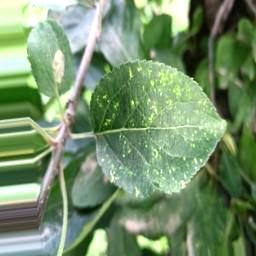
Label: Apple_Mosaic